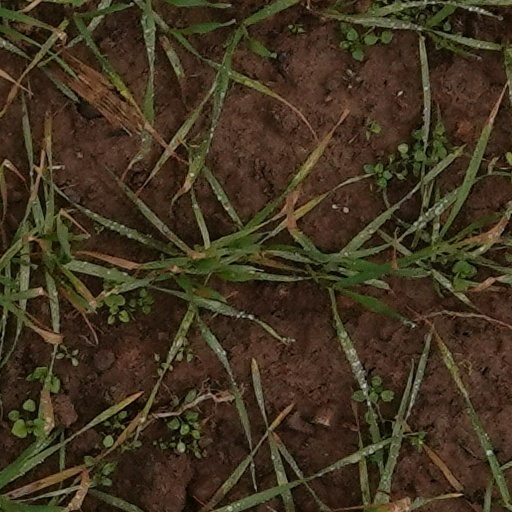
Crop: wheat